Vein of Galen aneurysmal malformations

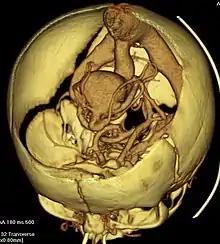
3D reconstruction of CTA showing vein of Galen malformation.

Malformations often lead to cardiac failure, cranial bruits (pattern 1), hydrocephaly, and subarachnoid hemorrhage in neonates. The heart failure is due to the size of the arteriovenous shunt that can steal 80% or more of the cardiac output, with large volumes of blood under high pressure returning to the right heart and pulmonary circulation and sinus venosus atrial septal defects. It is also the most common cause of death in such patients.